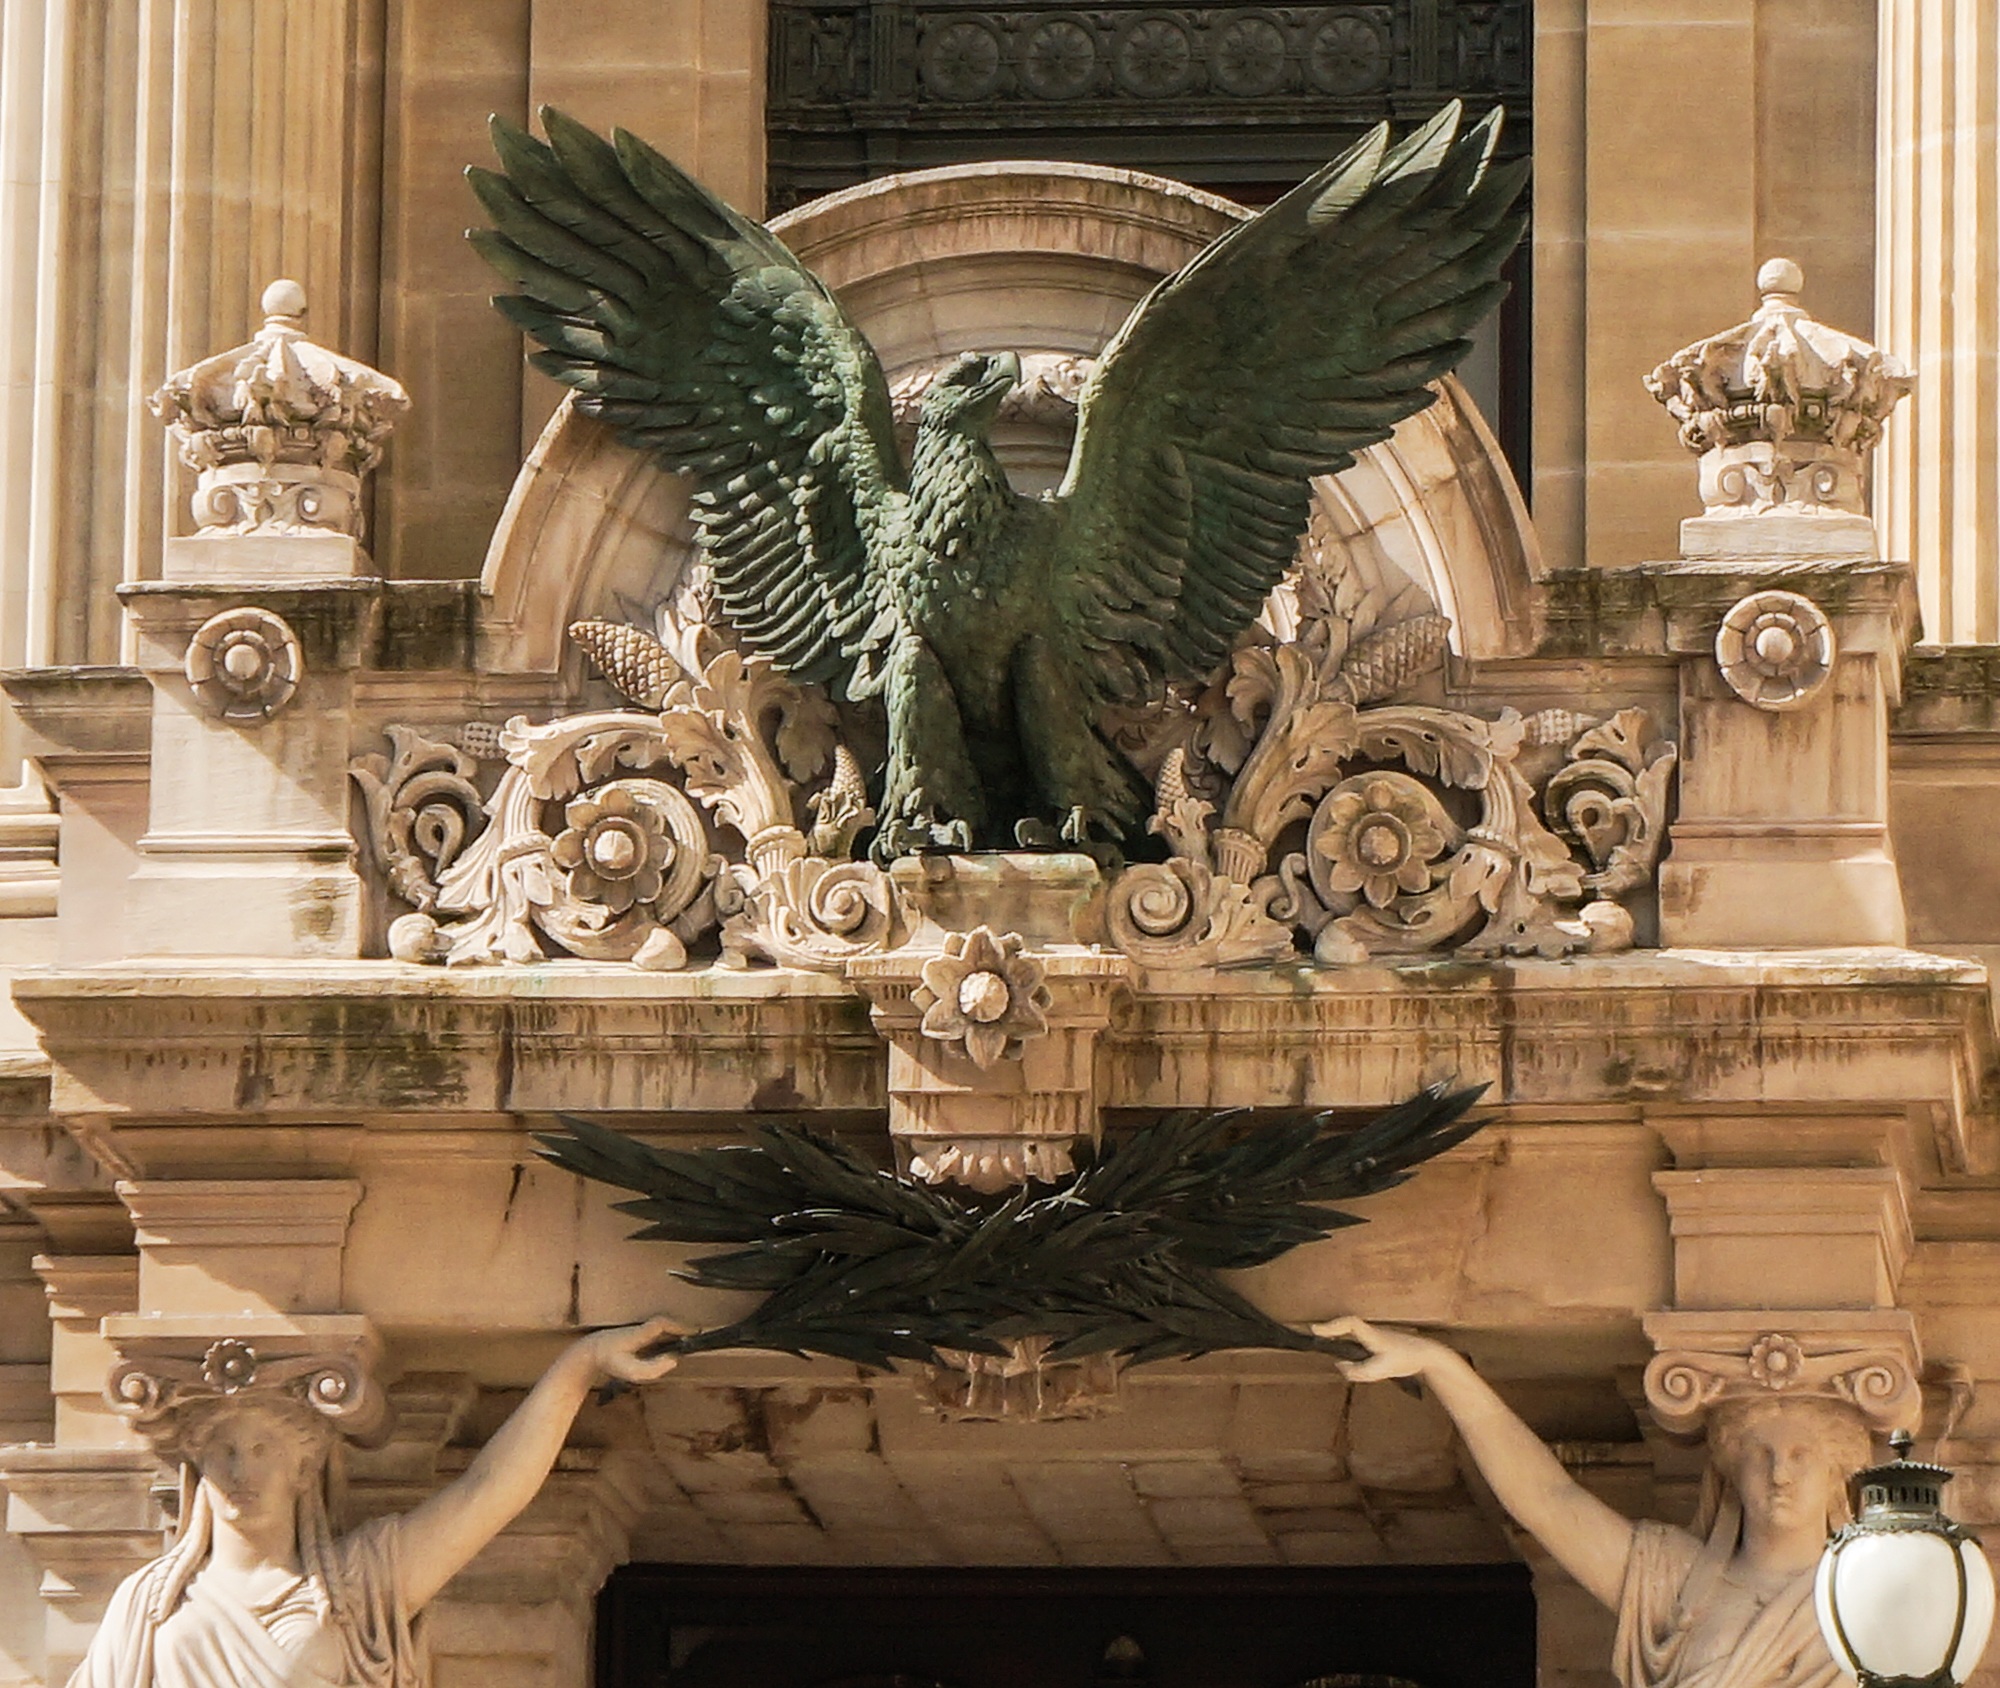
wing, wood, paris, metal, furniture, sculpture, altar, fountain, carving, water feature, adler, youth stalk